1895 Kesteven County Council election

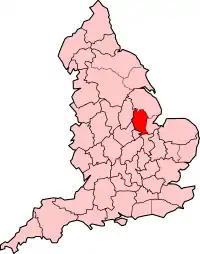
The administrative county of Kesteven (1889–1974), shown within England.

The third set of elections to Kesteven County Council were held on Thursday, 7 March 1895. Kesteven was one of three divisions of the historic county of Lincolnshire in England; it consisted of the ancient wapentakes (or hundreds) of Aswardhurn, Aveland, Beltisloe, Boothby Graffoe, Flaxwell, Langoe, Loveden, Ness, and Winnibriggs and Threo. The Local Government Act 1888 established Kesteven as an administrative county, governed by a Council; elections were held every three years from 1889, until it was abolished by the Local Government Act 1972, which established Lincolnshire County Council in its place.